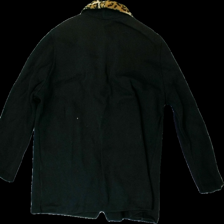
View: back
Type: Cardigan
Category: Ladies
Brand: Not in the list
Brand text on label: GR design
Colors: Black, Brown, White
Material: 100% Polyester
Pattern: Animal print
Cut: Regular
Size: 46
Damage: color damage
Damage location: top left
Damage 2: Color damage
Damage 2 location: top right
Price range: <50
Recommended usage: Reuse
Description: Black cardigan with animalprint collar